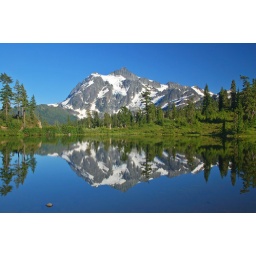
Mountain peak reflected on a lake in the North Cascade mountains of Washington State